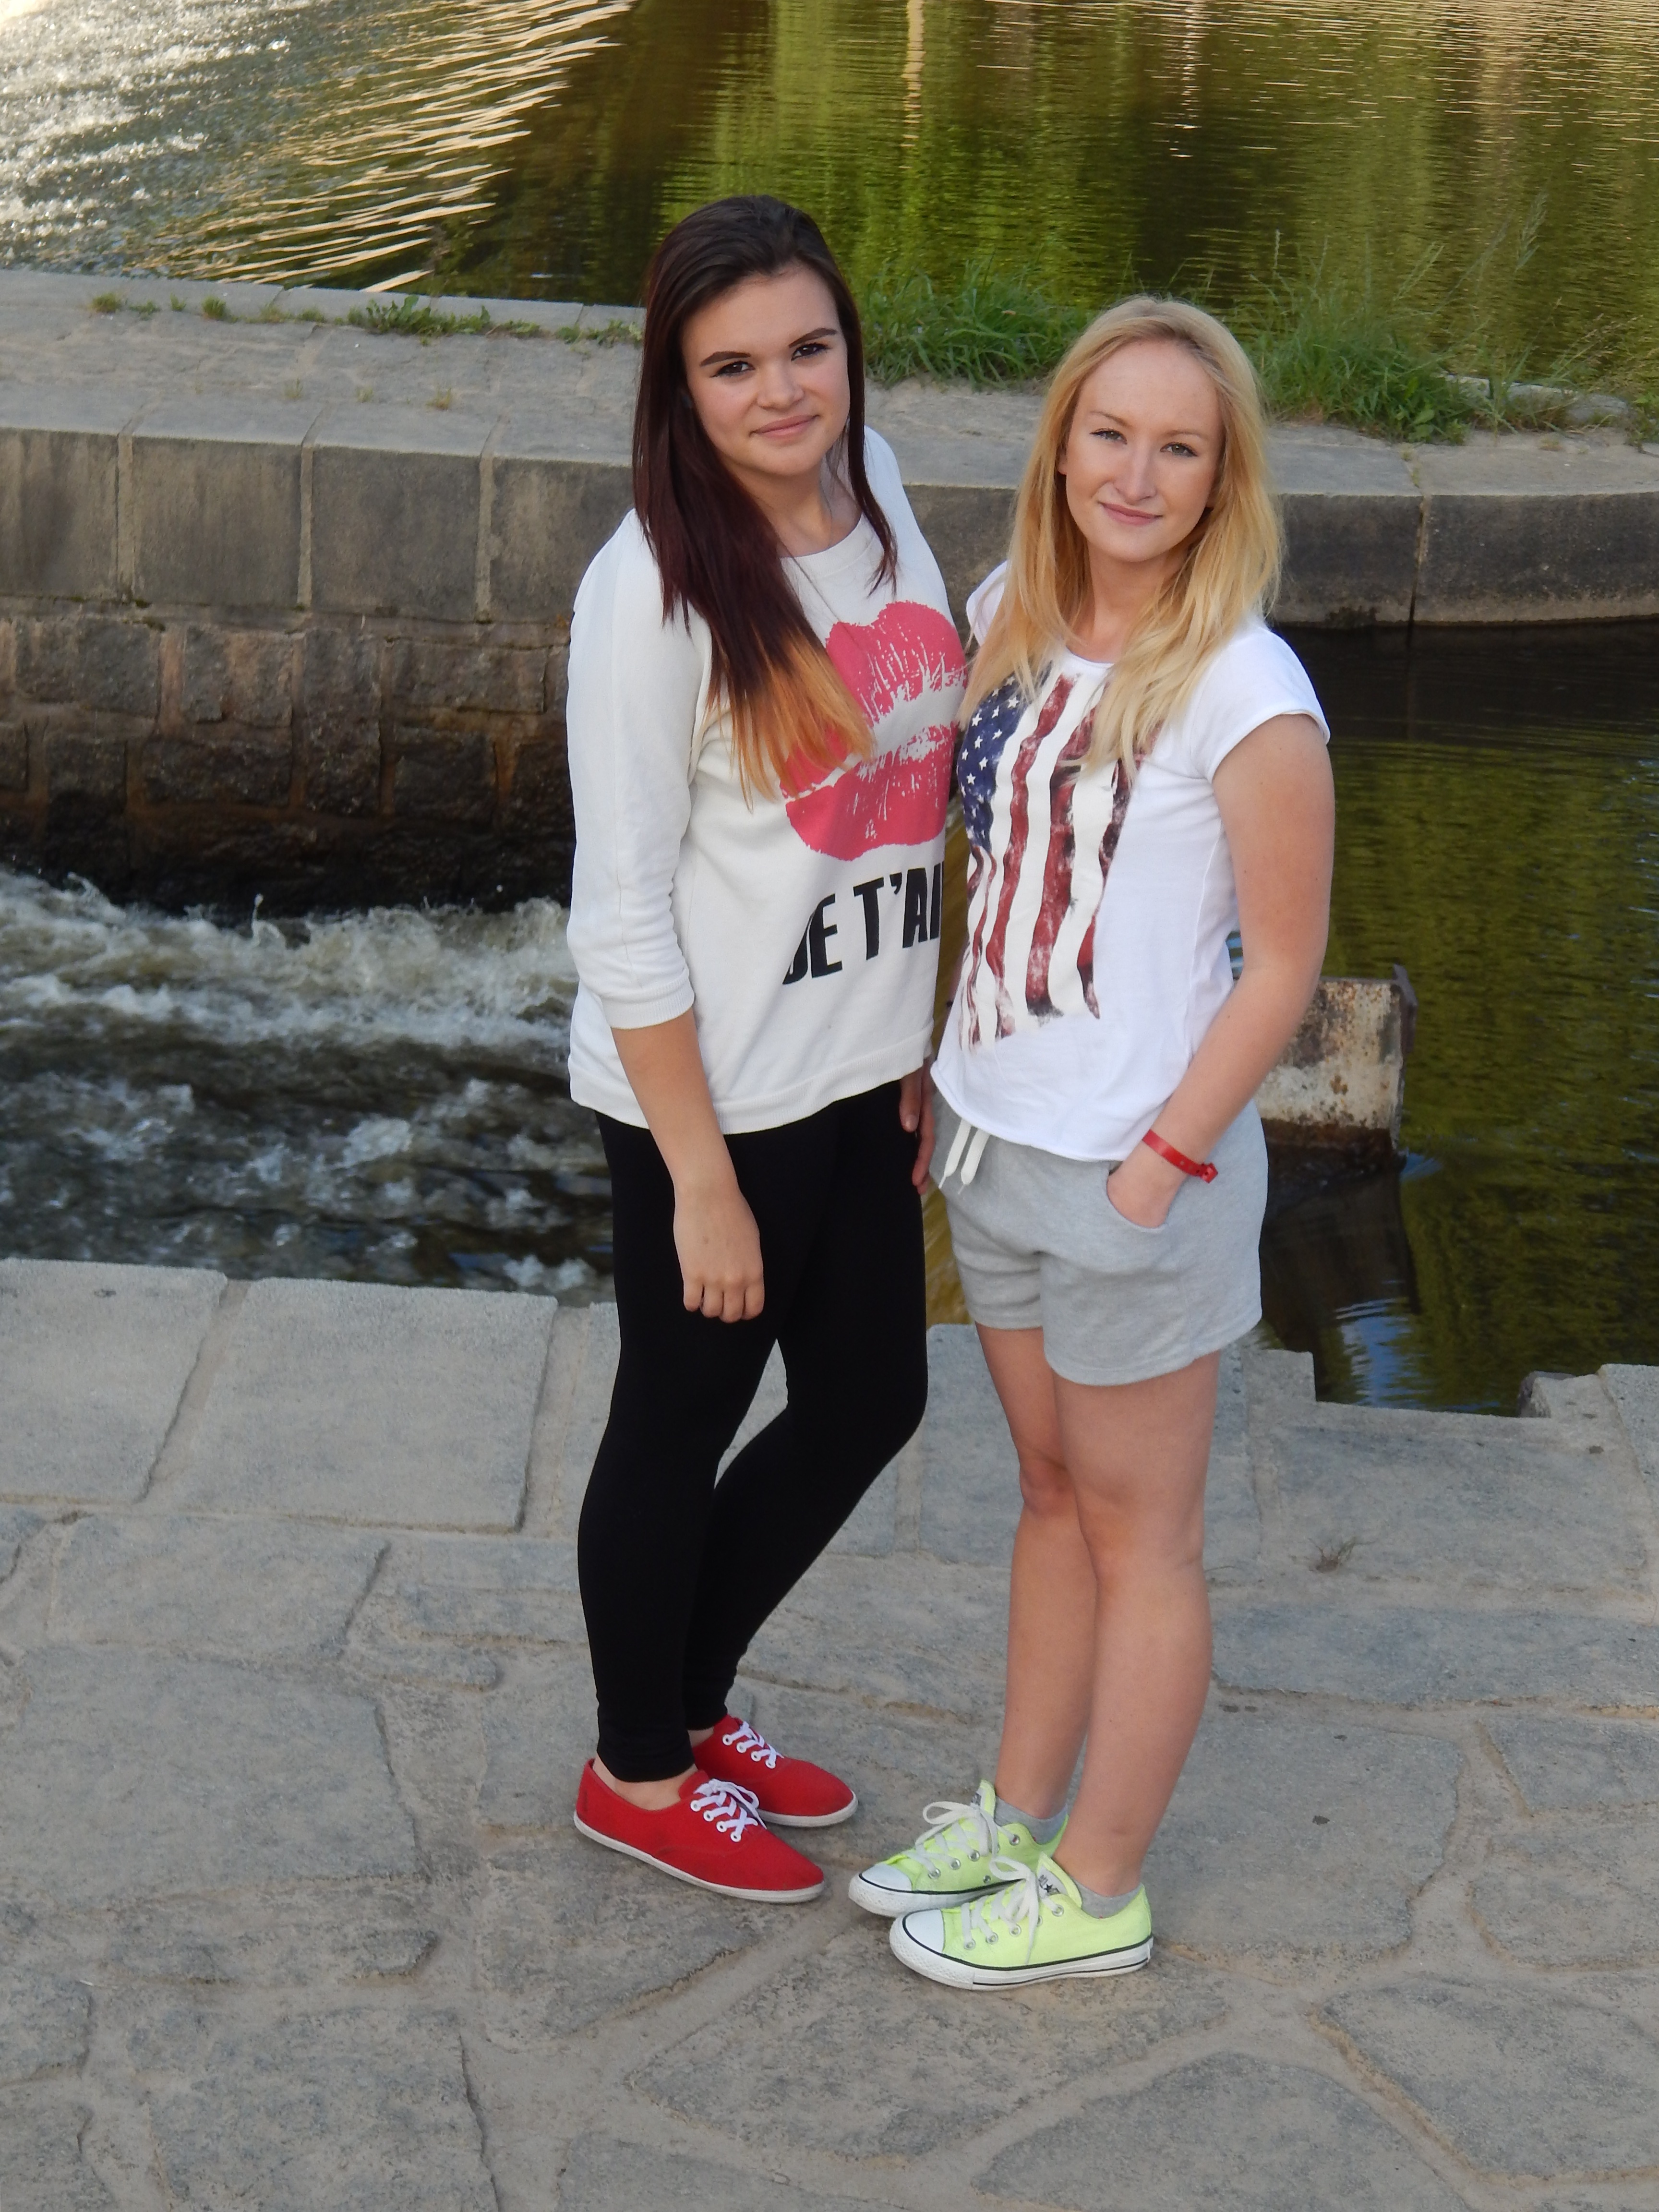
water, person, people, girl, river, summer, leg, spring, fashion, lady, girls, friends, beauty, day